Tigrayans

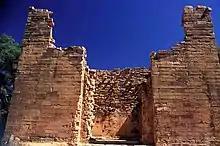
The Temple of Yeha, dating from 7th century BCE, is the oldest standing structure in Ethiopia.

The Scottish explorer James Bruce, writing in the late 18th century, described Abyssinia as geographically divided into two principal provinces: "“Tigré, which extends from the Red Sea to the river Tacazzé; and Amhara, from that river westward to the Galla, which inclose Abyssinia proper on all sides except the north-west.”" Moreover, he emphasized the commercial importance of Tigray due to its proximity to the Red Sea trade routes: